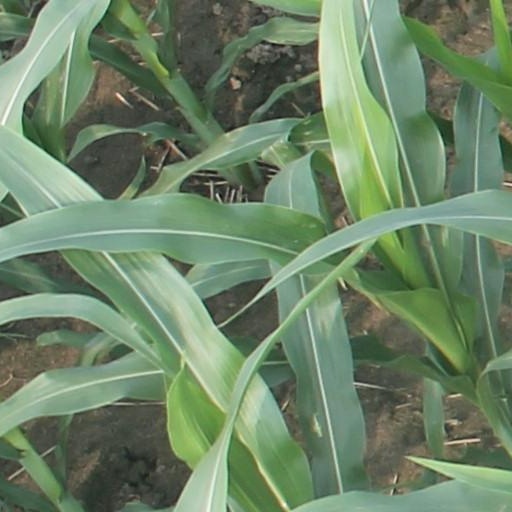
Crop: maize; corn